Vozrozhdeniya Island

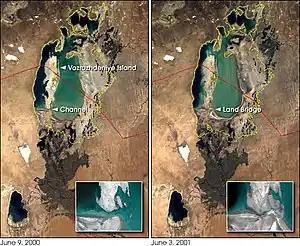
Mid-2001: Vozrozhdeniya no longer an island, connects to the mainland

Vozrozhdeniya Island was an island in the Aral Sea. The former island's territory is split between Uzbekistan and Kazakhstan. In 1954, the Soviet Union constructed a biological weapons test site called Aralsk-7 there and on the neighbouring Komsomolskiy Island, which also no longer exists.